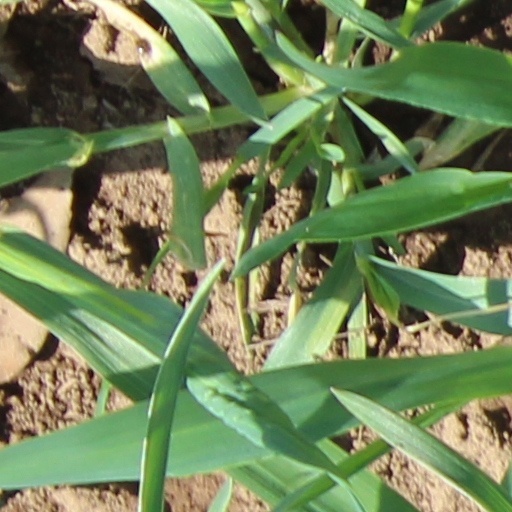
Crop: wheat